Les Ulis

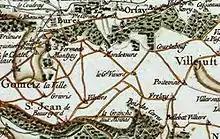
17th century map of the area now occupied by Les Ulis.

The discovery in 1977 of Bronze Age tools in the neighbouring town of Villejust suggests the possibility of pre-historic human occupation of the area that is today Les Ulis. During the Roman era, villas rustica occupied the Courtabœuf plateau. One, the "Villa Bona" gives its name to nearby Villebon-sur-Yvette. A number were constructed by a property owner named "Uslo", whose name might conceivably be connected to that of Les Ulis. It is also possible that the name is related to the Old French "usler", meaning to raze by fire. The area was at one time wooded, but was cleared during the Middle Ages.